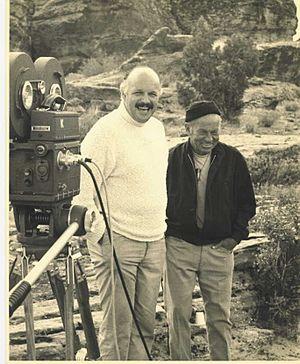
George Roy Hill est un réalisateur, scénariste et producteur américain, né le 20 décembre 1921 à Minneapolis et mort le 27 décembre 2002 à New York.
Butch Cassidy et le Kid est un western américain de George Roy Hill sorti en 1969.